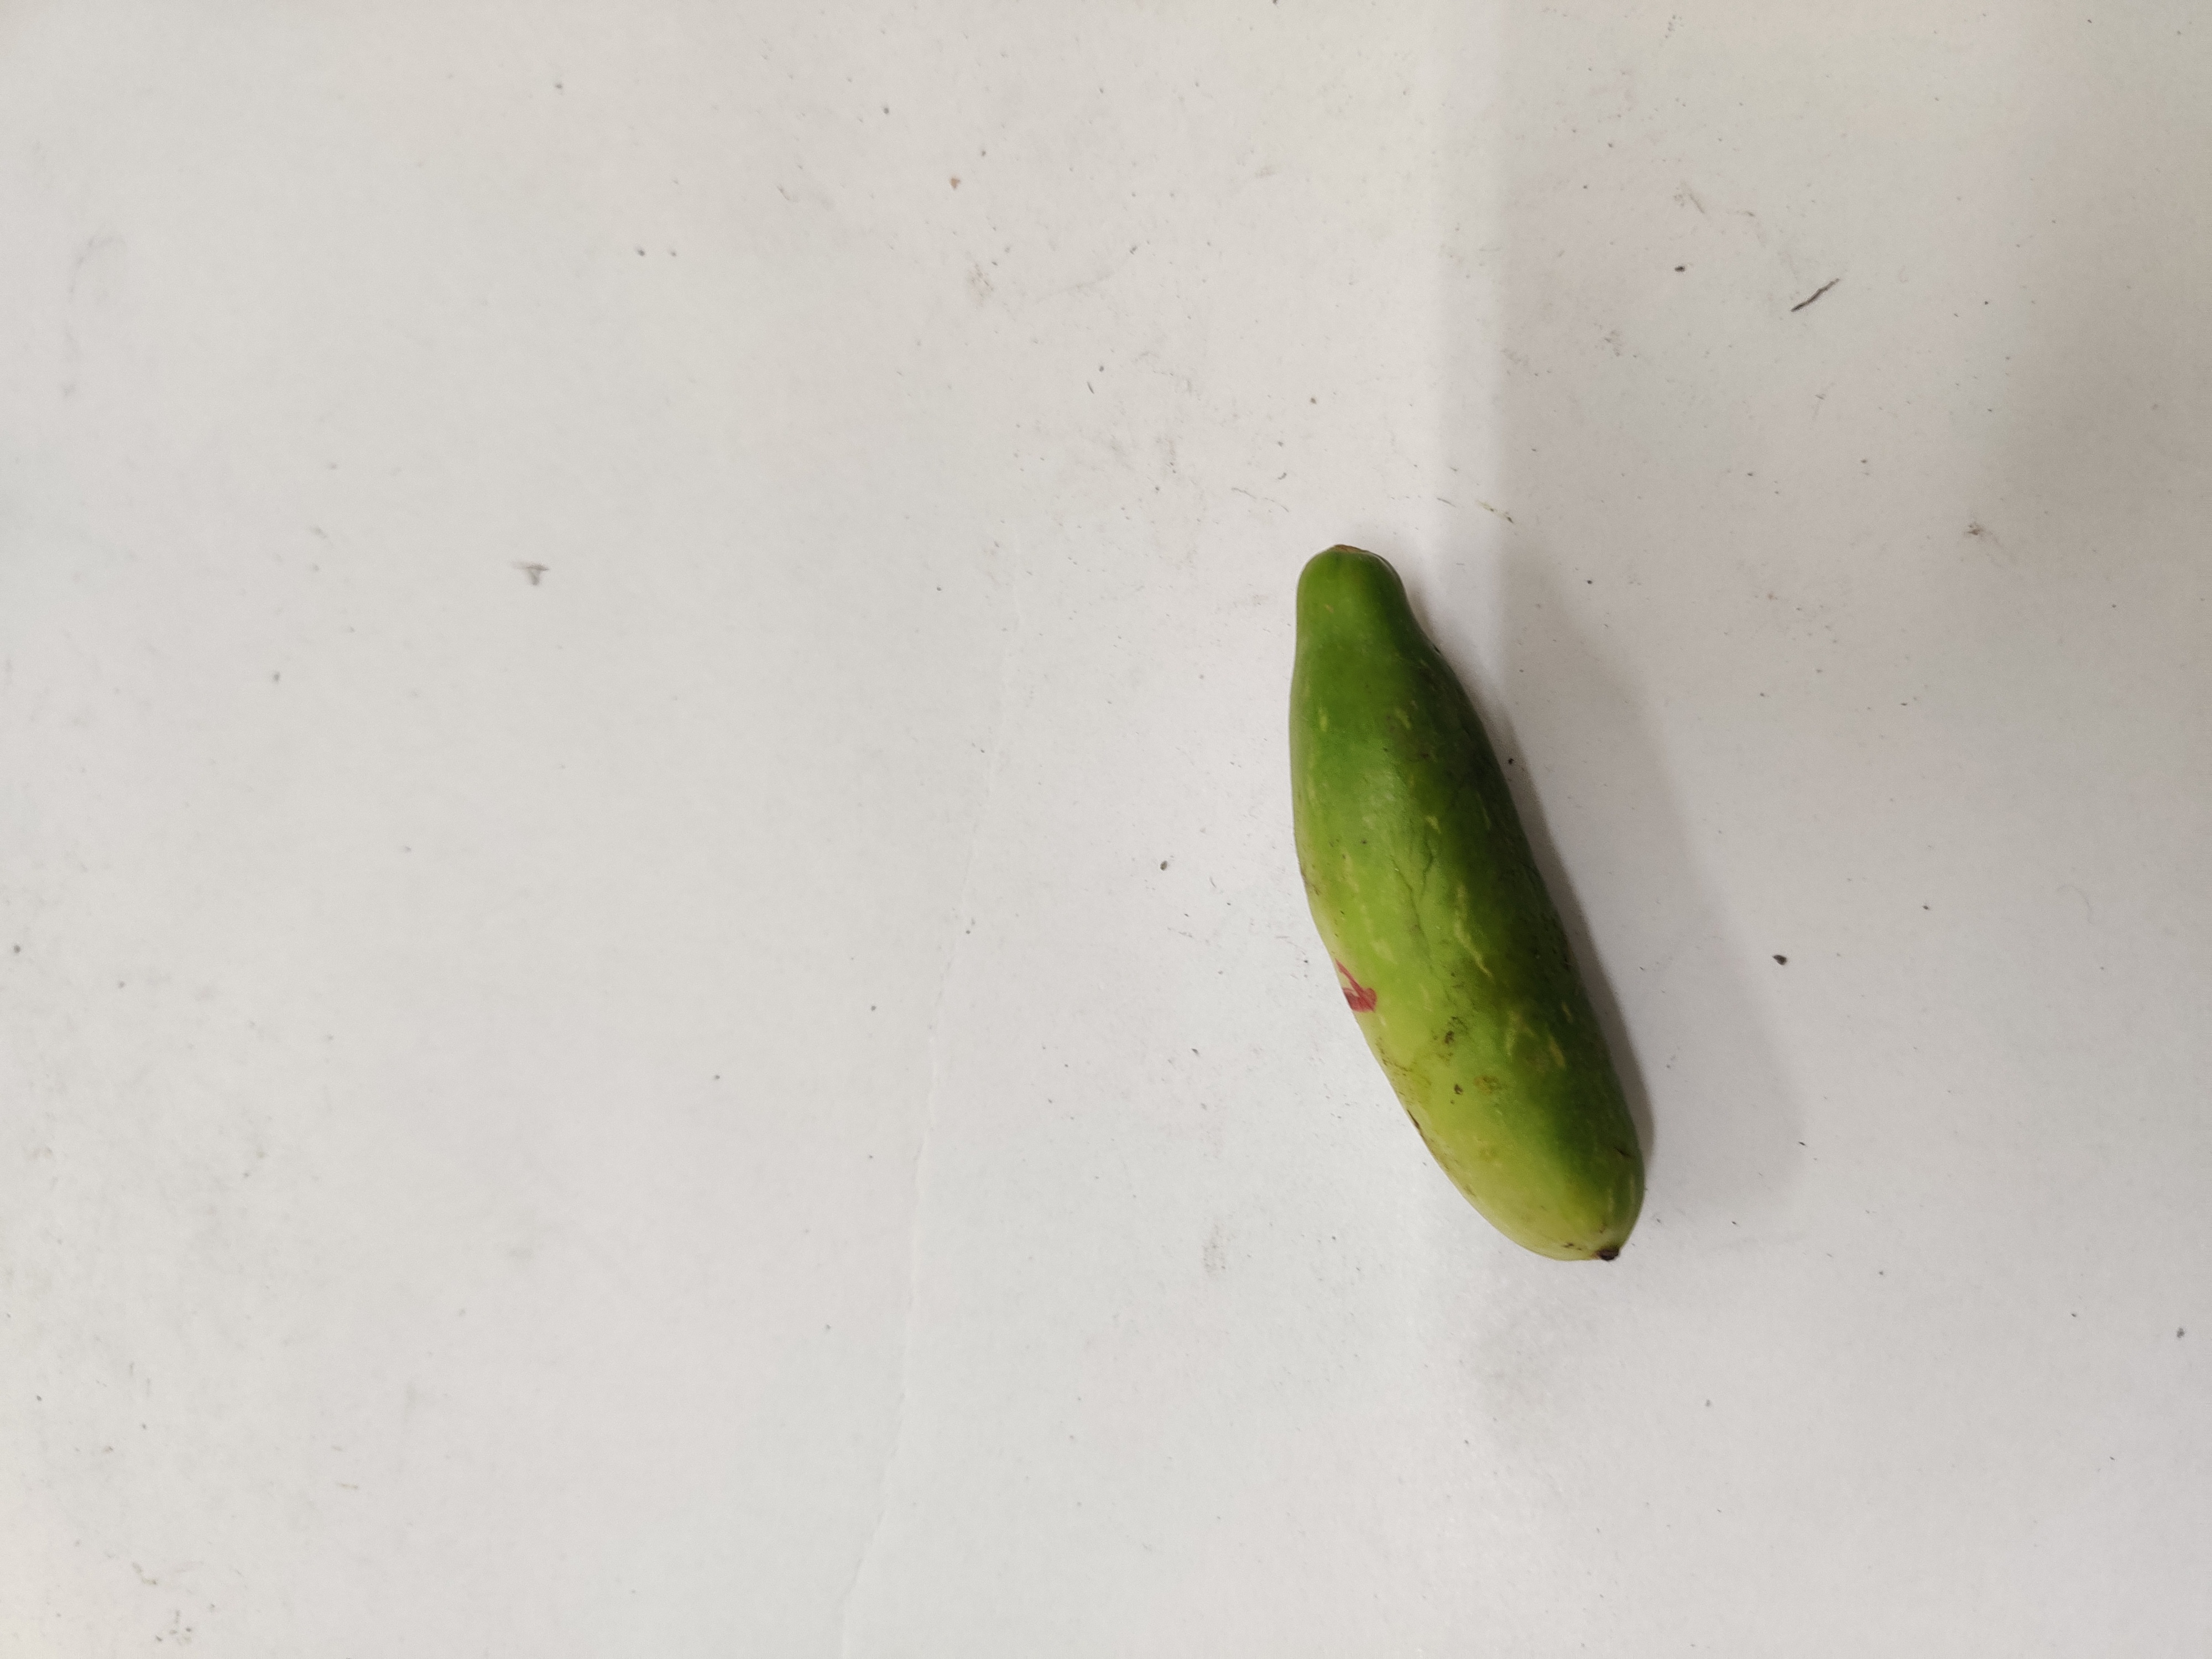
Crop: Ivy Gourd
Condition: Damaged